2010 IIHF World Championship

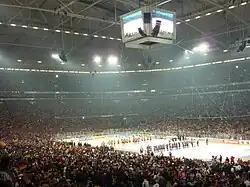
Veltins-Arena during the opening game of the 2010 IIHF World Championship, which was attended by 77,803 people.

The "World Championship Ambassadors" for 2010 included; Canadian legend Wayne Gretzky, Soviet ice hockey goaltender and ten time World champion Vladislav Tretiak, and "Germany's ice hockey player of the century" Erich Kühnhackl. They are all members of the IIHF Hall of Fame, and have all played in the IIHF World Championship previously. They were special members, alongside; Zdeno Chára, Peter Forsberg, Sergei Kostitsyn, Jari Kurri, Kim Martin, Mark Streit, Hayley Wickenheiser and Henrik Zetterberg, of a campaign called "The Green Puck campaign", which was an anti-doping initiative in association with the World Anti-Doping Agency.